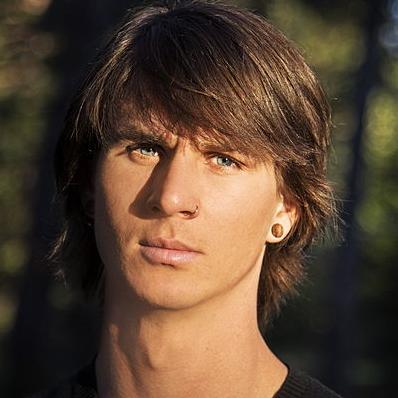
Age: 27